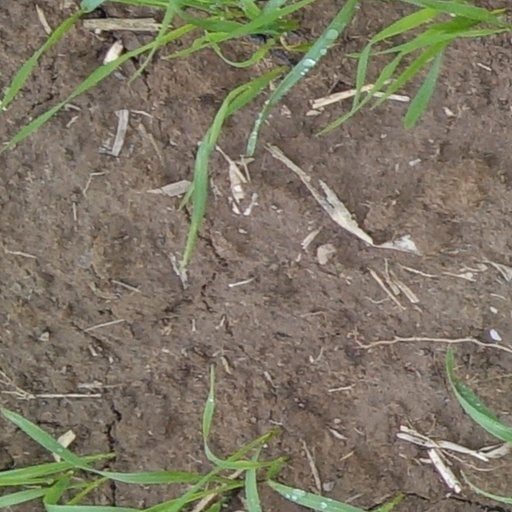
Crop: wheat